Khorixas

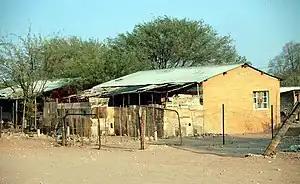
Housing in Khorixas

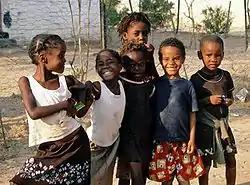
Children in Khorixas

Khorixas is a town with about 9,000 inhabitants in the southern part of the Kunene Region, Namibia. It was the capital of the Damaraland bantustan before Namibia's independence. It is the administrative capital of Khorixas Constituency. Most of the inhabitants are from the Damara ethnic group. The town is located near the Petrified Forest, a deposit of petrified wood and well-known tourist attraction of Namibia. The Twyfelfontein valley, known for its rock art, is also accessible from Khorixas.